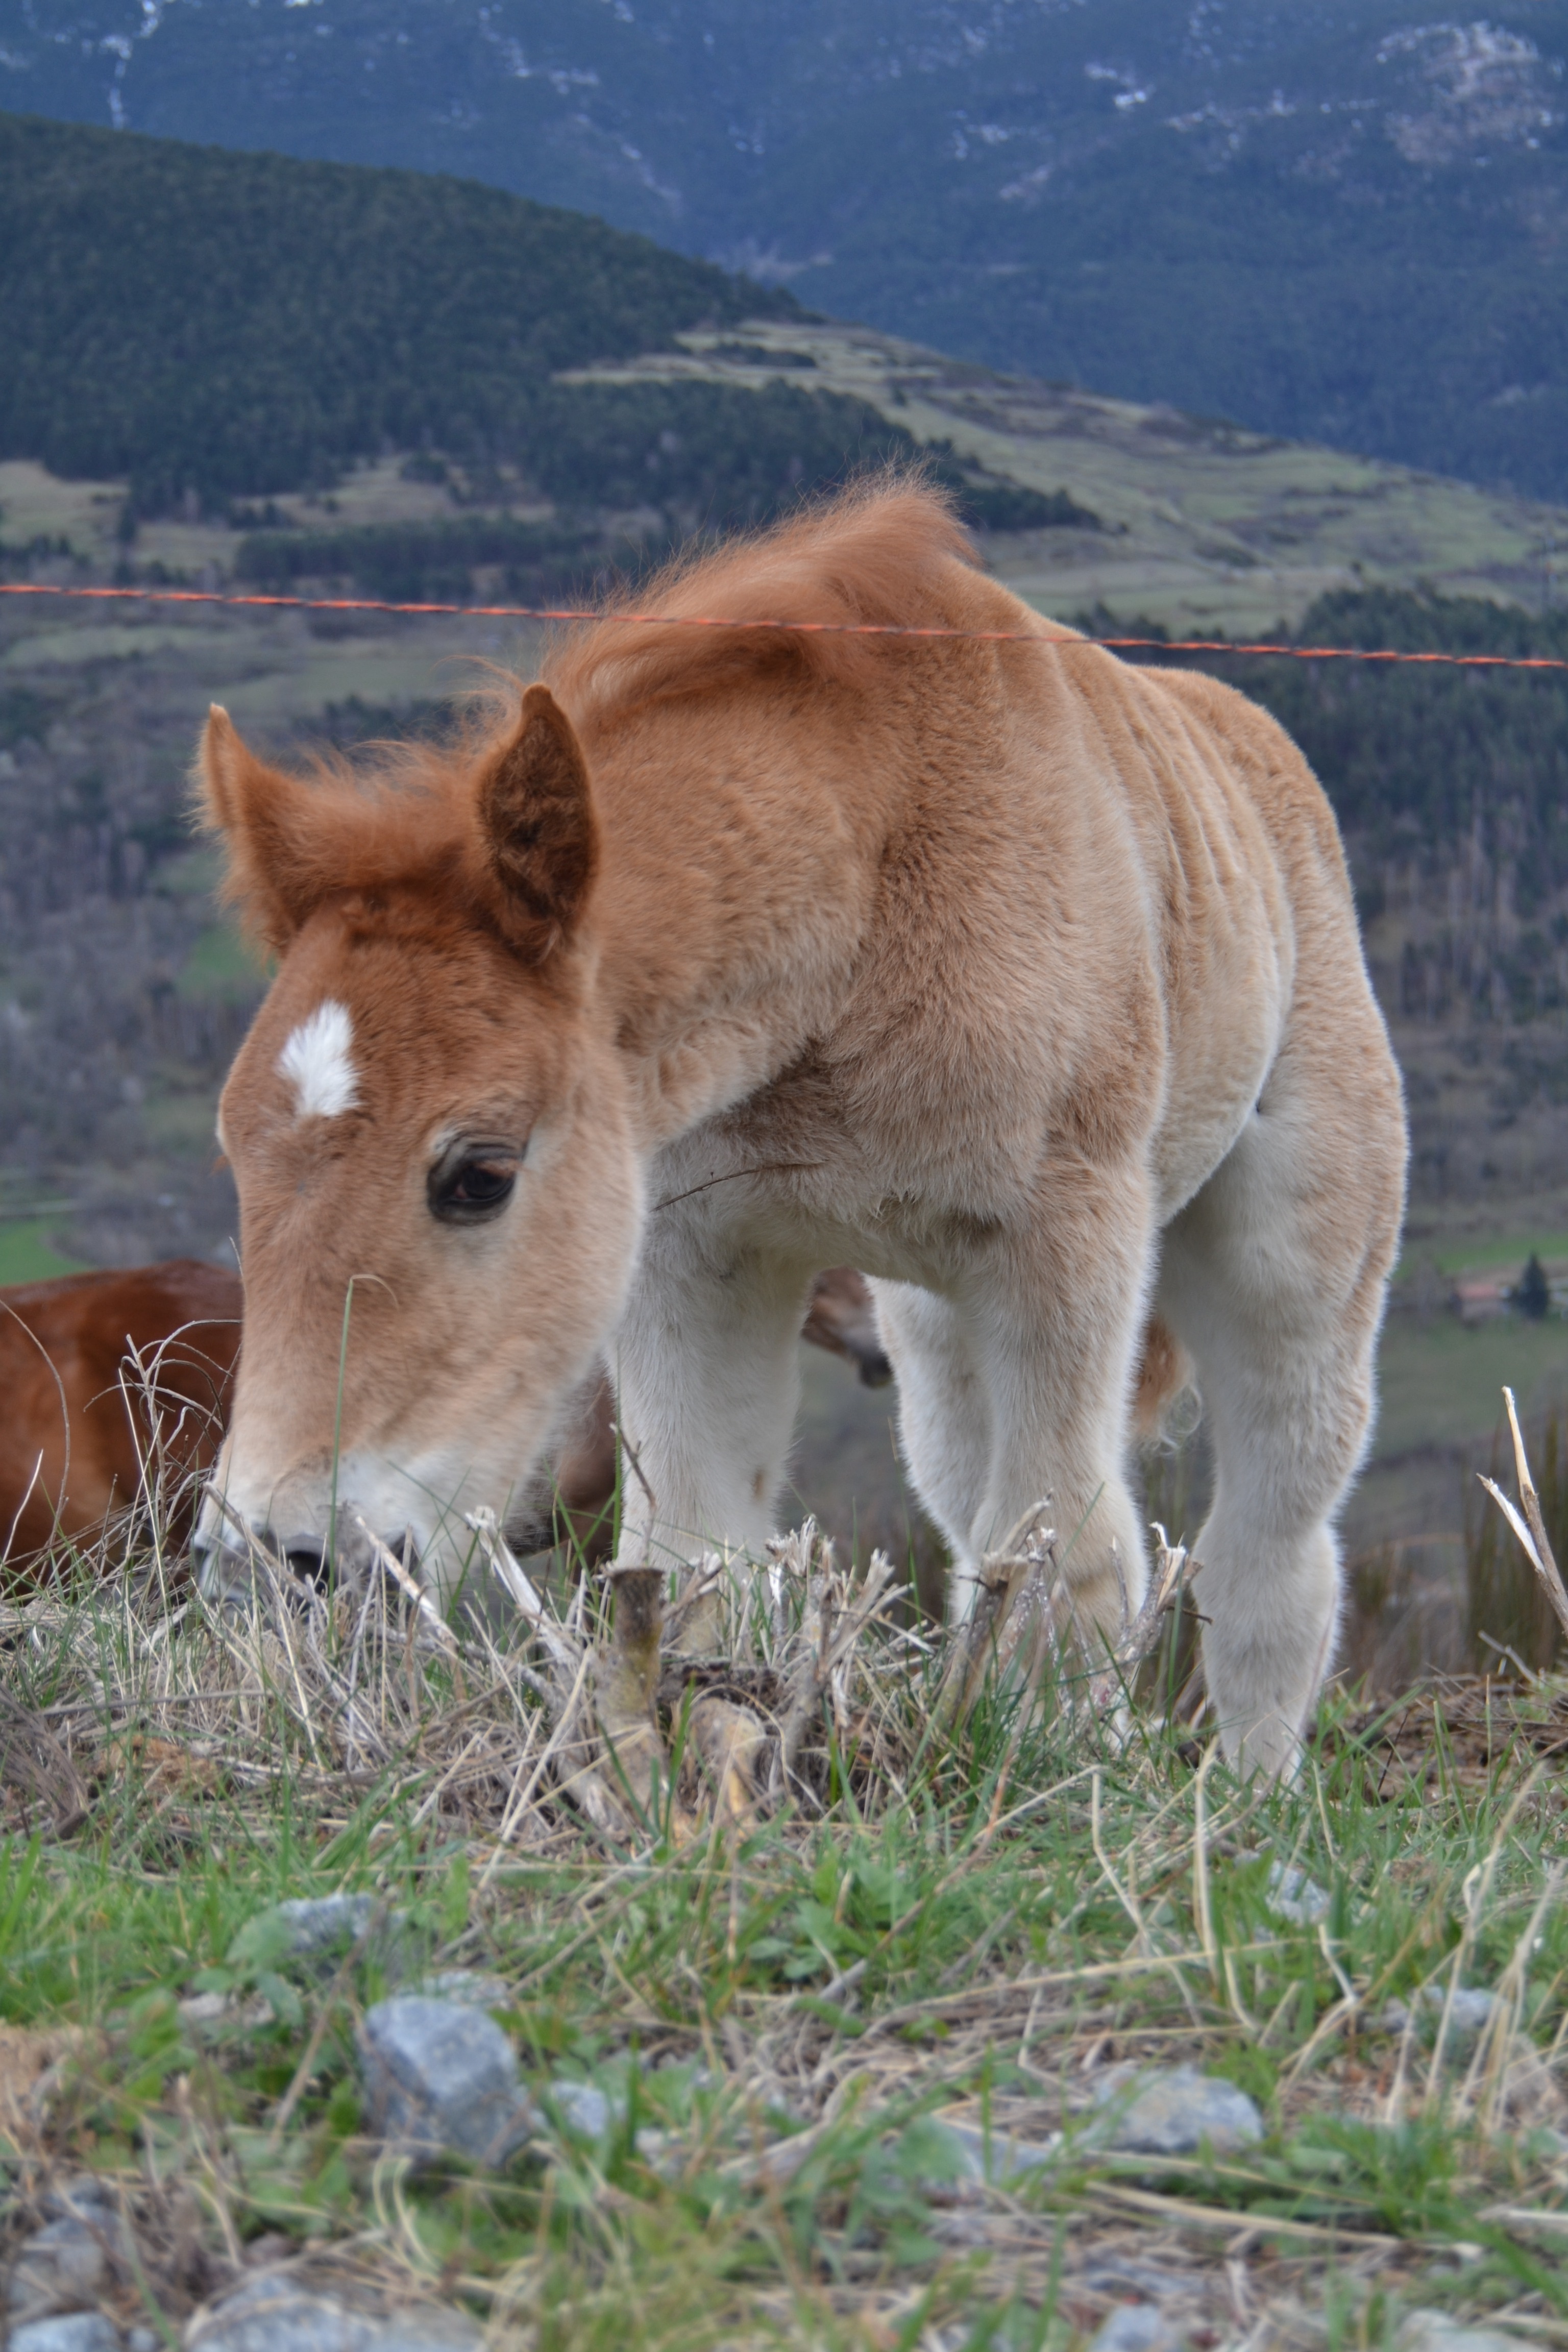
nature, wildlife, pasture, grazing, horse, mammal, mane, fauna, donkey, horses, pony, mammals, vertebrate, foal, pack animal, horse like mammal